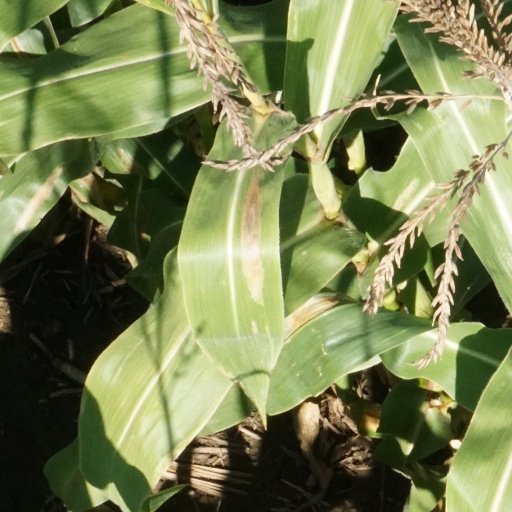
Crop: maize; corn